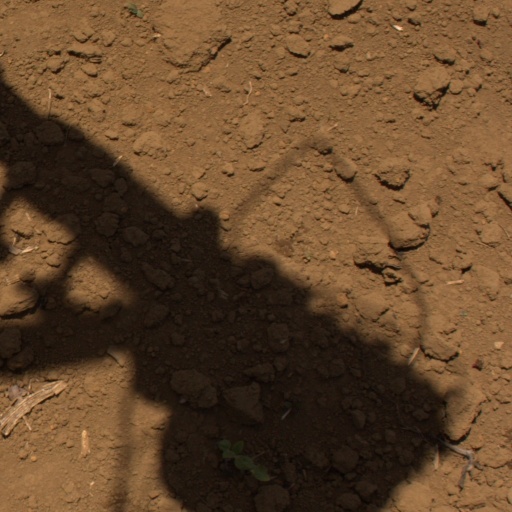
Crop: Jerusalem artichoke